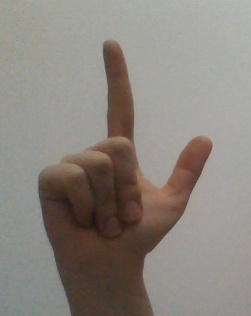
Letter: laam